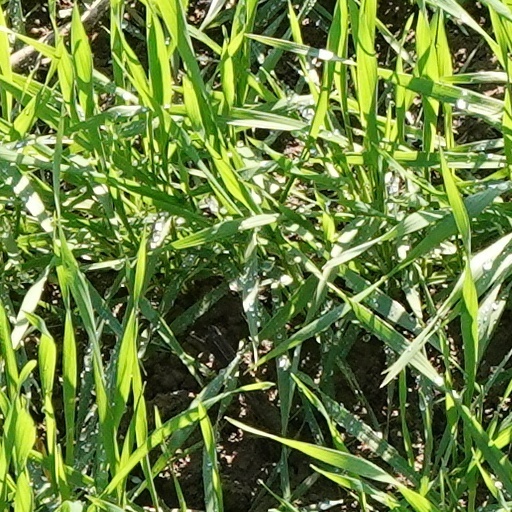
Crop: wheat